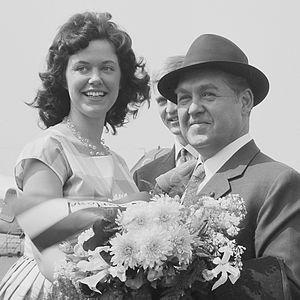
Jussi Björling est un chanteur d'opéra suédois, l'un des plus grands ténors du XXᵉ siècle, particulièrement admiré dans les répertoires italien et français.